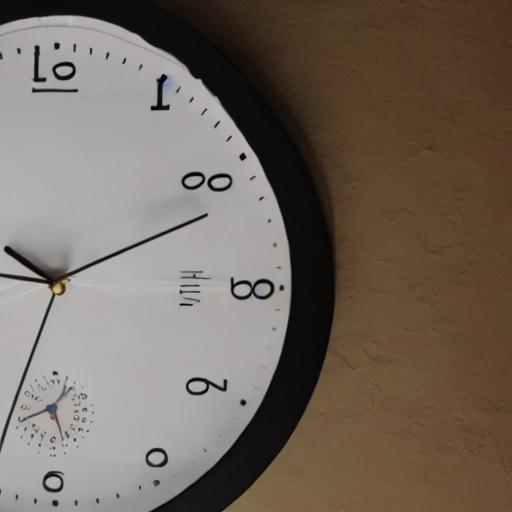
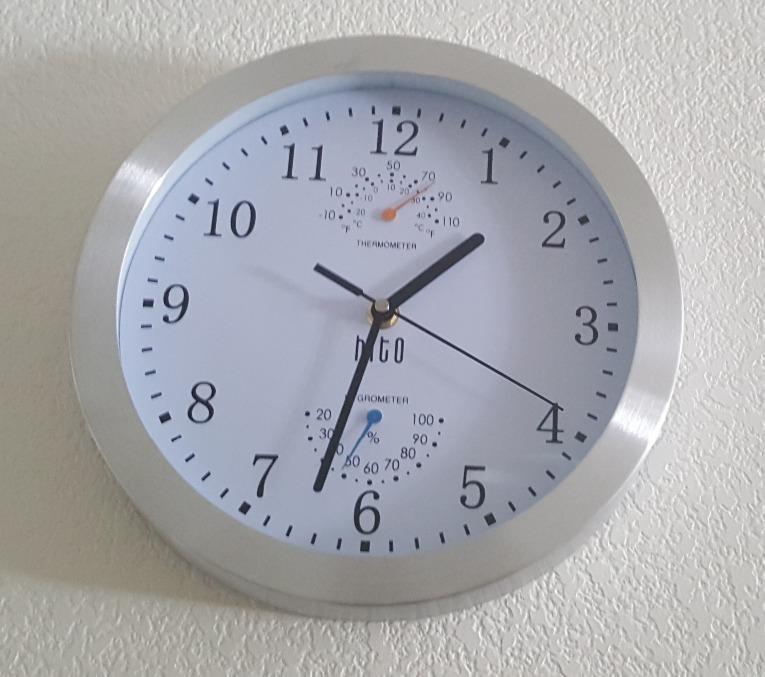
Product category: clock
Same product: no